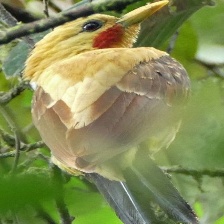
Species: CREAM COLORED WOODPECKER
Scientific name: CELEUS FLAVUS